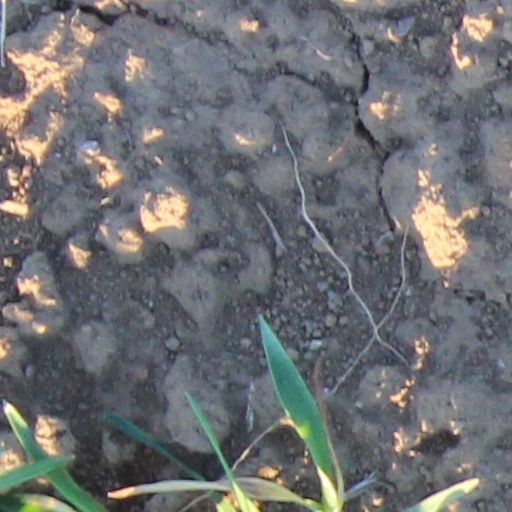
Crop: wheat